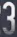
Number: 3